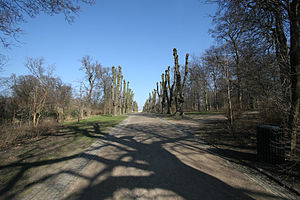
Søndermarken
Midteralléen i Søndermarken
Søndermarken er en park på Frederiksberg syd for Roskildevej og Frederiksberg Have. Den blev anlagt i tilslutning til Frederiksberg Slot i 1730'erne.